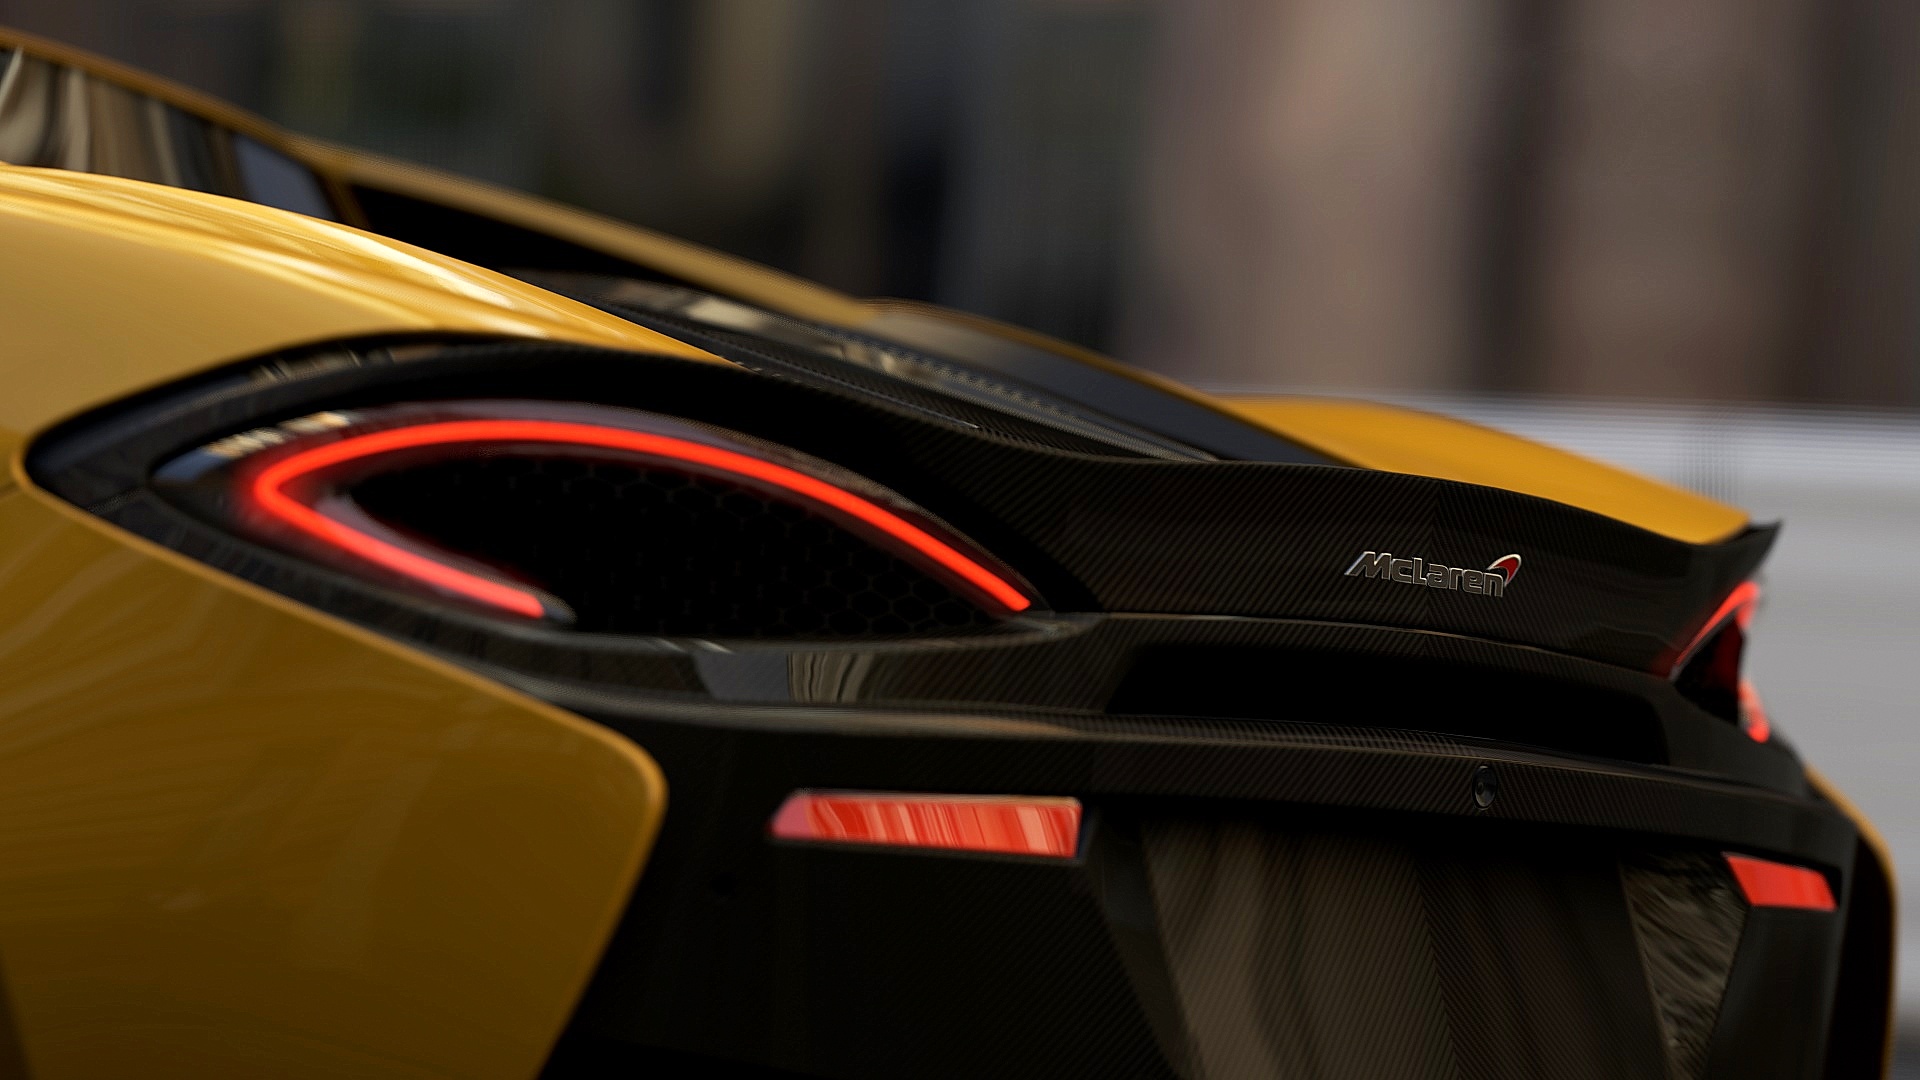
car, wheel, vehicle, sports car, supercar, model car, land vehicle, automobile make, automotive exterior, automotive design, performance car